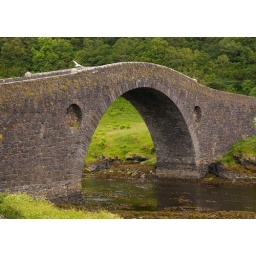
Thomas Telford's bridge to Seil - high enough for fishing boats to sail underneath